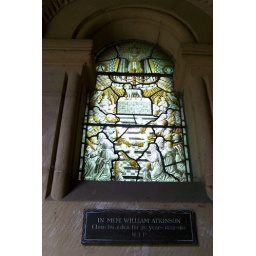
1910 Porch window in memory of William Atkinson, church warden